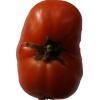
Label: tomato